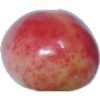
Label: cherry_rainier